Wurzer family

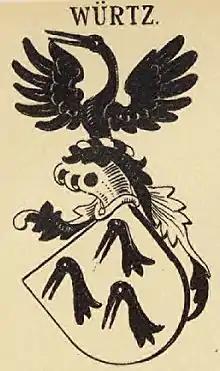
Wurzer (von Wurz) coat of arms in Siebmacher's Wappenbuch

The Wurzer family (f.k.a. "der Wurzer von Wurz") was an old Upper Palatinate noble family. The family belonged to the "uradel" in the Nordgau and first appeared in the 11th century as imperial ministerials ("reichministeriales") of the Holy Roman Emperor. The earliest reference to the family is from an imperial register in 1069 AD, which mentions the ancestral estate of "Wrzaha" (the modern-day village of Wurz near Neustadt an der Waldnaab). The first known ancestor was "Cunradus de Wourz", the ministeriale ("dienstmann") documented in 1219 AD. As early as the 13th century, the family served as knights ("milites"), ministeriales"," and castellans ("burgmanner") to the Landgraves of Leuchtenberg, and later served as castle administrators (pfleger) to Emperor Charles IV himself. By the end of the 15th century, the main branch of the family went extinct in the male line, and most of the family’s land holdings and wealth transferred to the Mendel von Steinfels family through marriage. Around the same time, the cadet branches of the family began to experience financial and legal difficulties, and began to recede into the landed gentry. Beginning in the 16th century up until the present, their descendants can be found in the house books ("hauserbucher)" of Helmut Reis and also in the Regensburg diocese baptismal records. Here they are recorded as farmers, still living in the villages in and around , more than 950 years after the first mention of the estate.